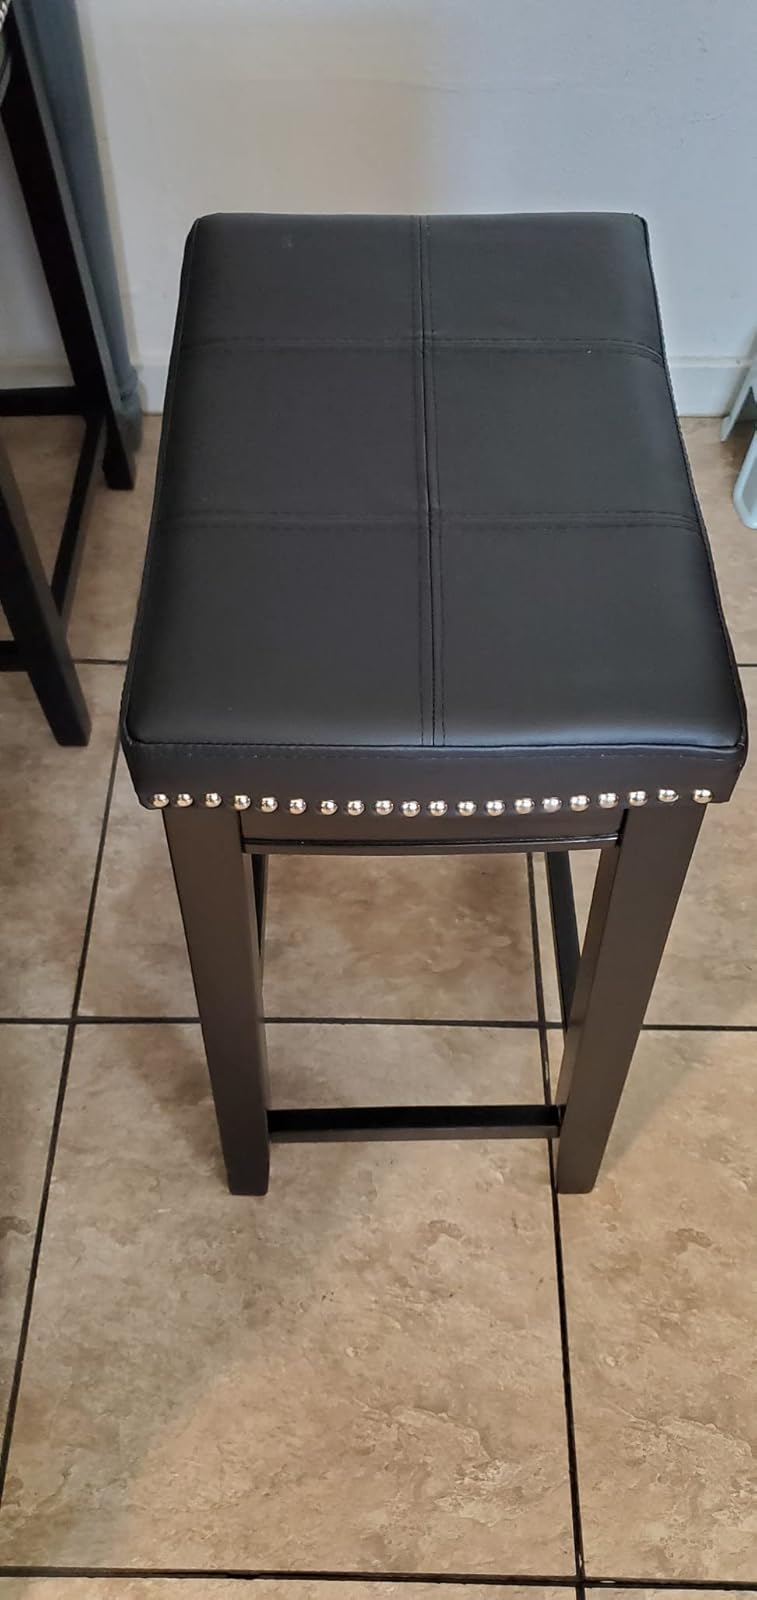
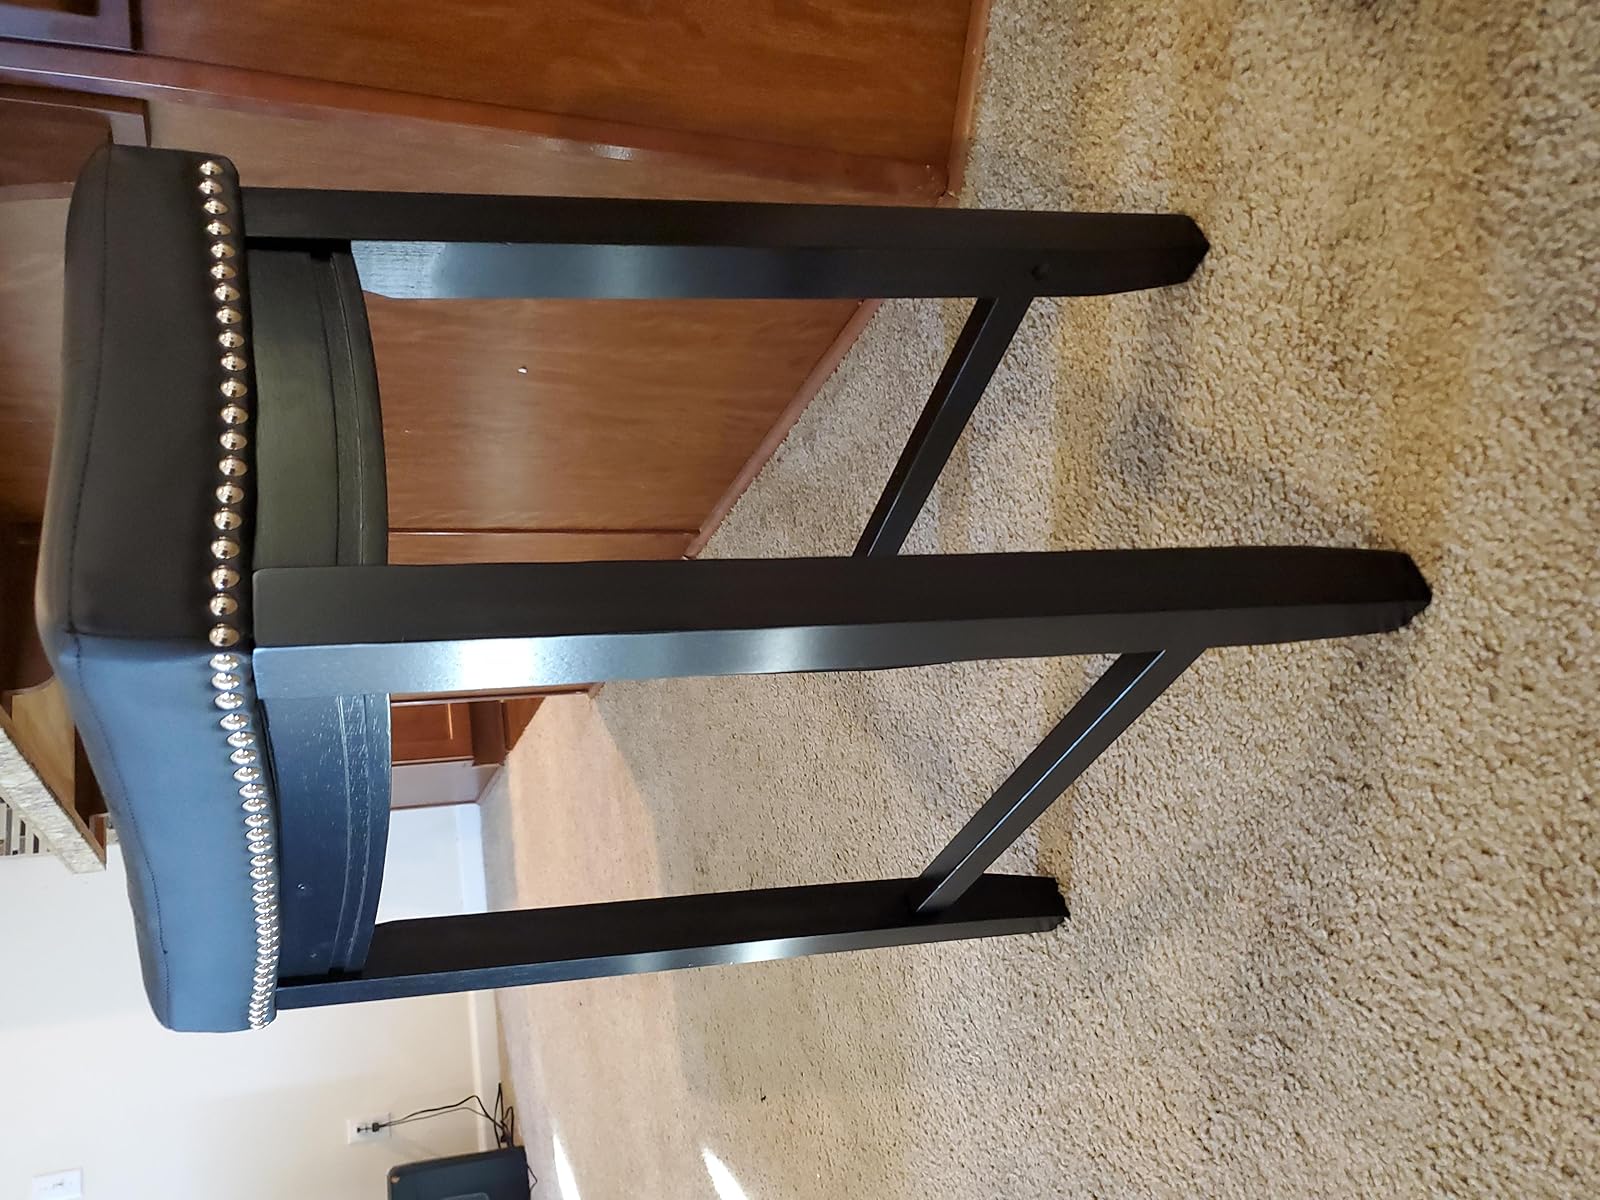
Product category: stool
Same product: yes